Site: brandenburg
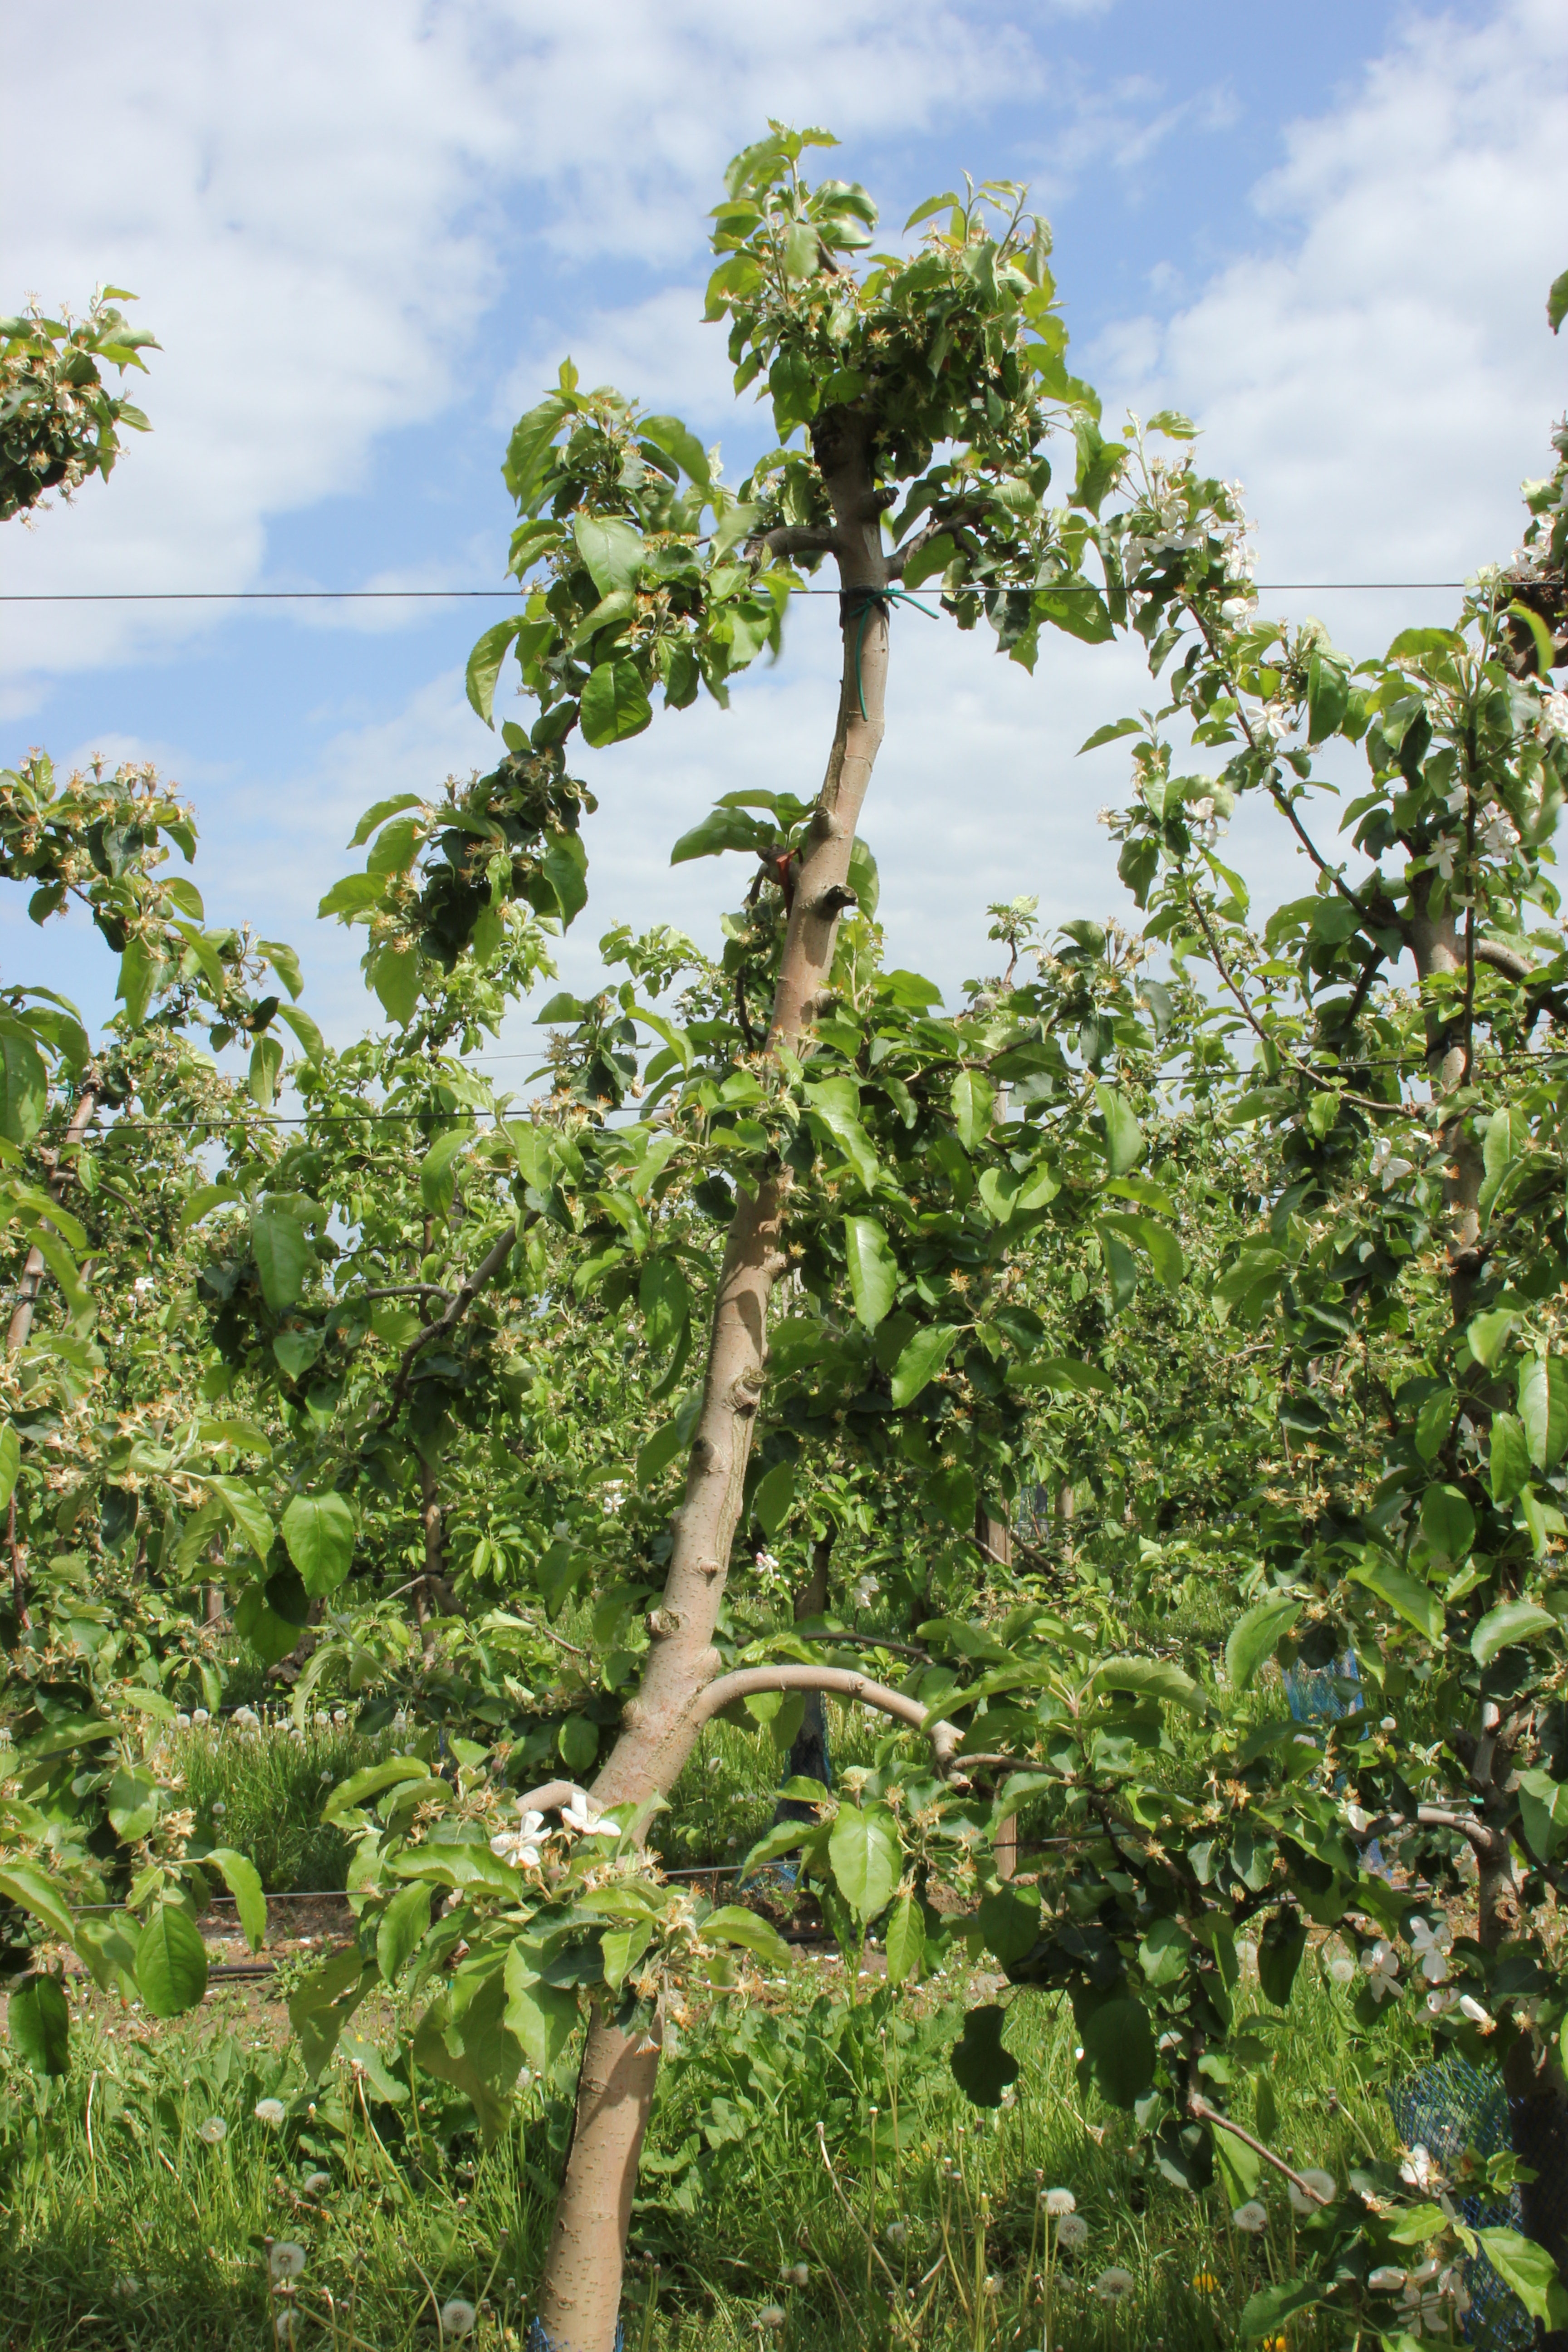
Growth stage (BBCH 67): Flowering